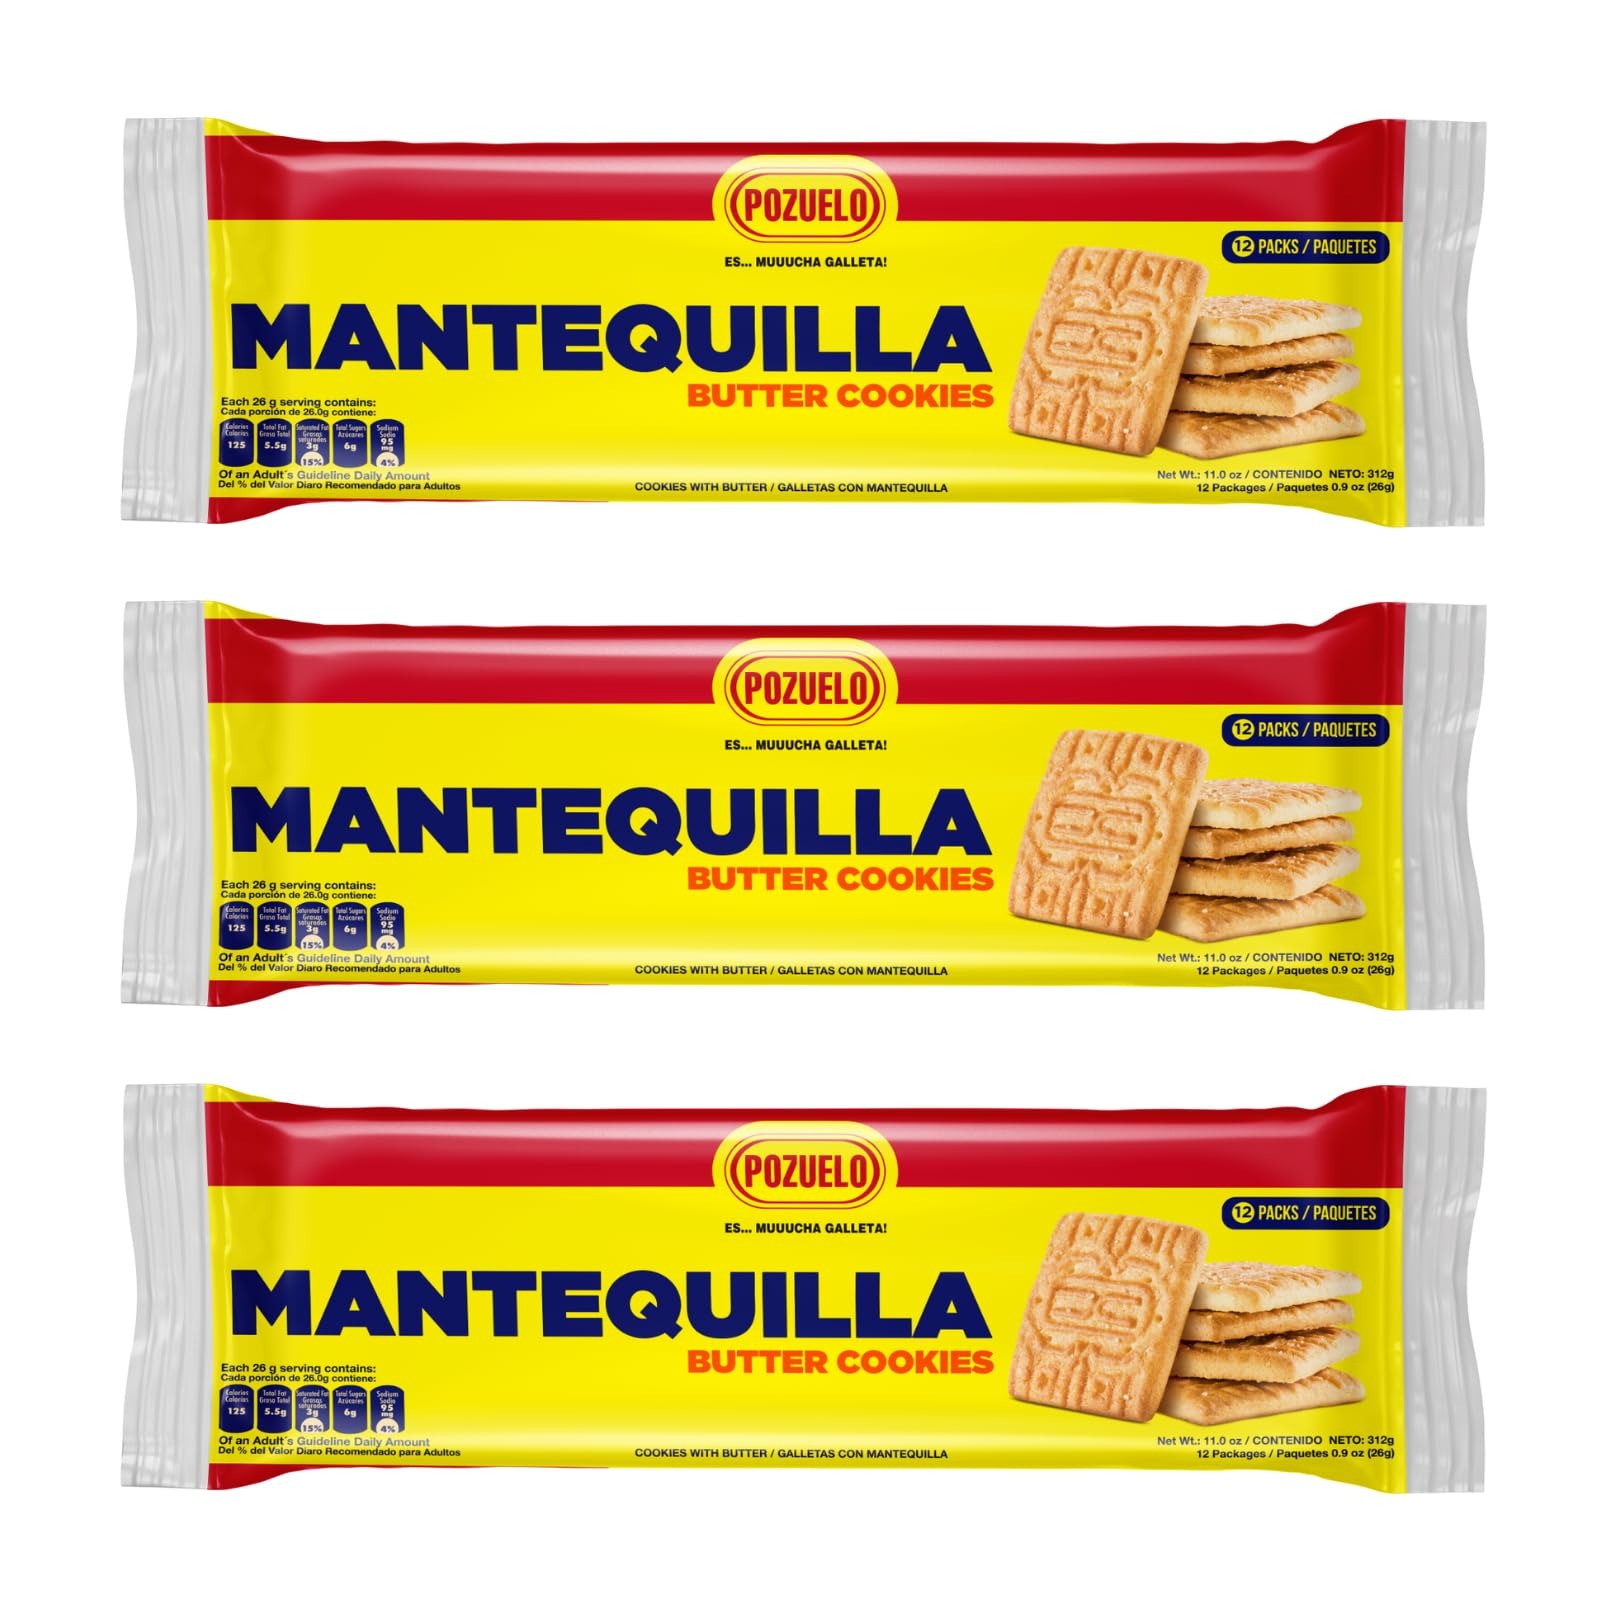
Item Name: Pozuelo Mantequilla Butter Cookies | Made with Real Butter | Great with Coffee | 11.0 OZ (Pack of 3)
Bullet Point 1: BUTTER COOKIES: Crispy delicious cookies that make you crave for more than one.
Bullet Point 2: A CLASSIC RECIPE: Tastes like home.
Bullet Point 3: ENJOY COFFEE TIME: The perfect partner for your coffee or tea.
Bullet Point 4: QUALITY INGREDIENTS: A certified brand that guarantees quality products.
Value: 33.0
Unit: Ounce

Price: 23.5